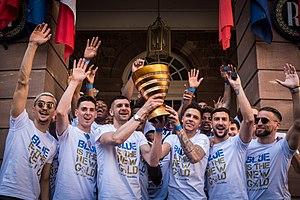
RCSA Coupe de la Ligue Hôtel de ville Strasbourg 31 mars 2019
La saison 2018-2019 du Racing Club de Strasbourg Alsace est la cinquante-huitième saison du club alsacien en championnat de France de Ligue 1, plus haut niveau hiérarchique du football français, depuis sa création en 1932. Elle marque la seconde saison consécutive en première division pour la première fois depuis la relégation de la saison 2007-2008 et la rétrogradation en cinquième division en 2011 à la suite de la liquidation judiciaire du club en 2011.
Le Racing Club de Strasbourg Alsace, abrégé en Racing ou RCSA, est un club de football français fondé en 1906 sous le nom de FC Neudorf, du nom d'un quartier strasbourgeois. Il dispute ses premières rencontres officielles en 1909 avec la fédération allemande, avant de se faire baptiser officiellement Racing Club de Strasbourg et de rejoindre les compétitions organisées en France en 1919. Le club emménage en 1914 au jardin Haemmerlé, une longue plaine sur laquelle est construit l'actuel stade de la Meinau en 1921.